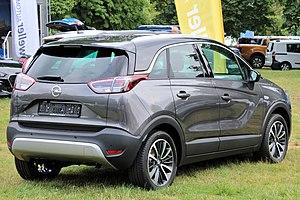
L' Opel Crossland X est un crossover produit par Opel depuis juin 2017 pour remplacer l'Opel Meriva. Il est développé sur la base du Citroën C3 Aircross et du Peugeot 2008. Il s'agit du premier modèle issu de la coopération entre GM-Opel et PSA avant le rachat de la marque Opel par le groupe français.